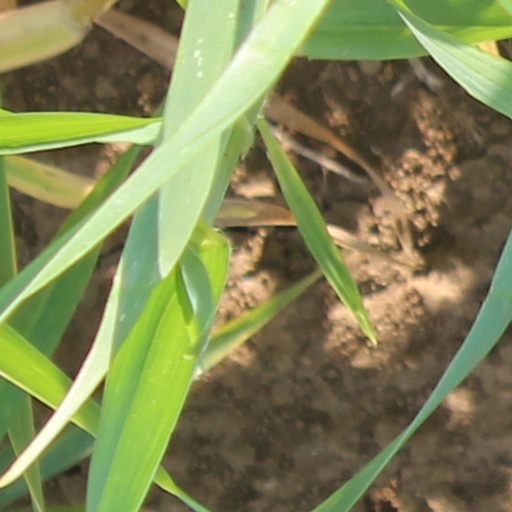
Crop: wheat